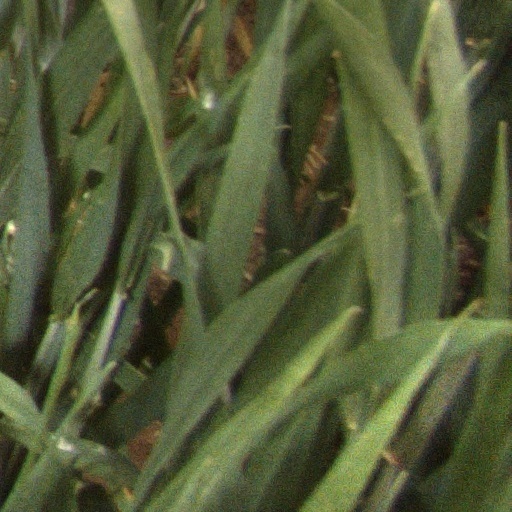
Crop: wheat